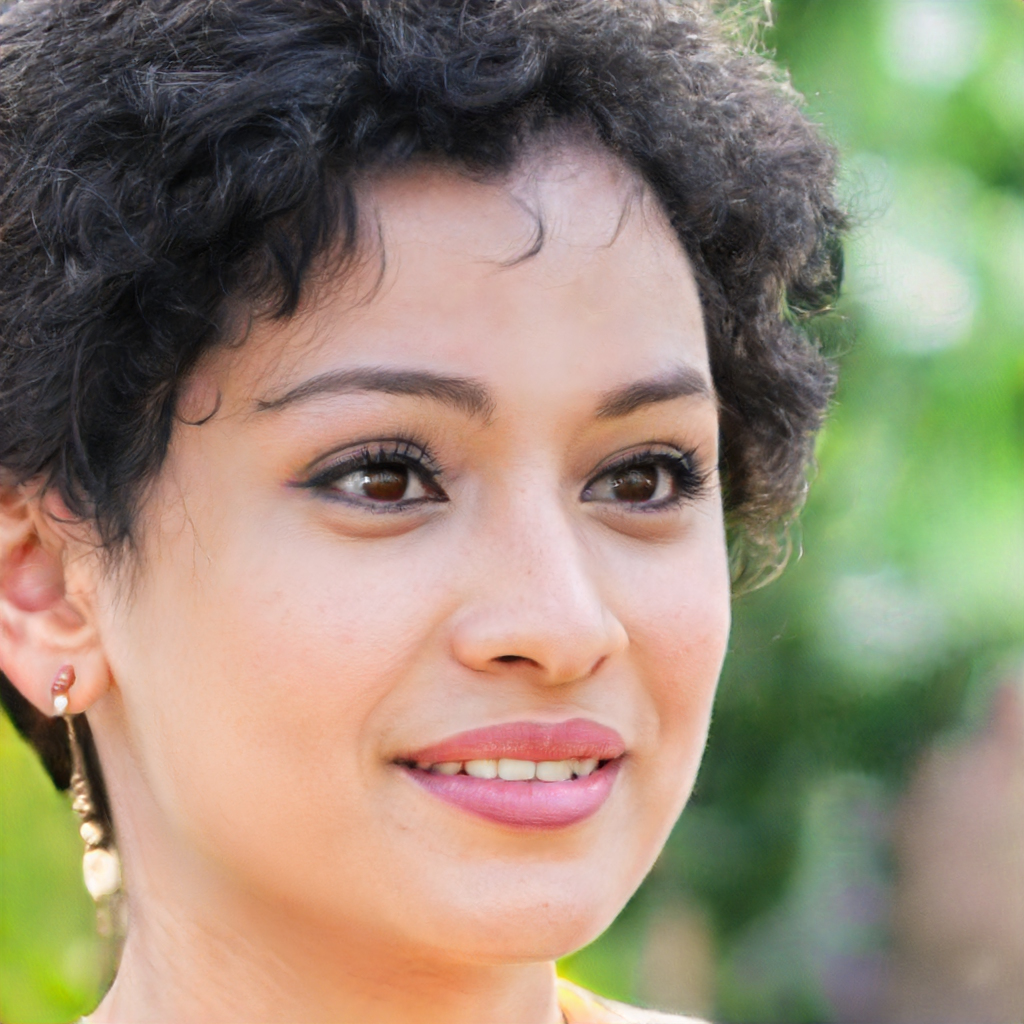
Label: Colored